Thomson's Translation

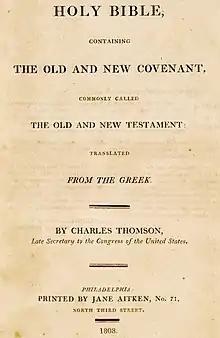
Thomson translation of the Bible

Thomson's Translation of the Bible is a direct translation of the Greek Septuagint version of the Old Testament into English, rare for its time. It took Charles Thomson, the secretary of the Continental Congress from 1774 to 1789 and a Founding Father of the United States, 19 years to complete, and was originally published in 1808.